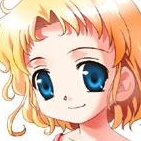
Portrait style: Anime Portrait